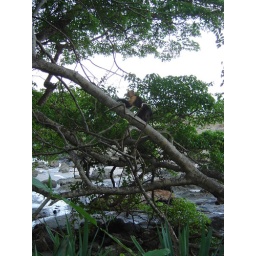
These white faced monkeys roamed the trees near the beach while the screams of howler monkeys filled our ears.